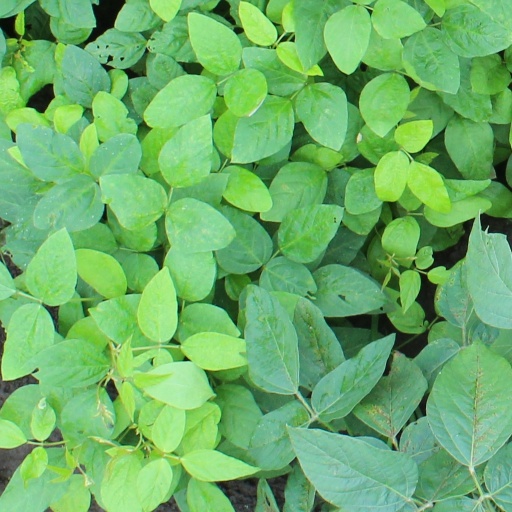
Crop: soybean